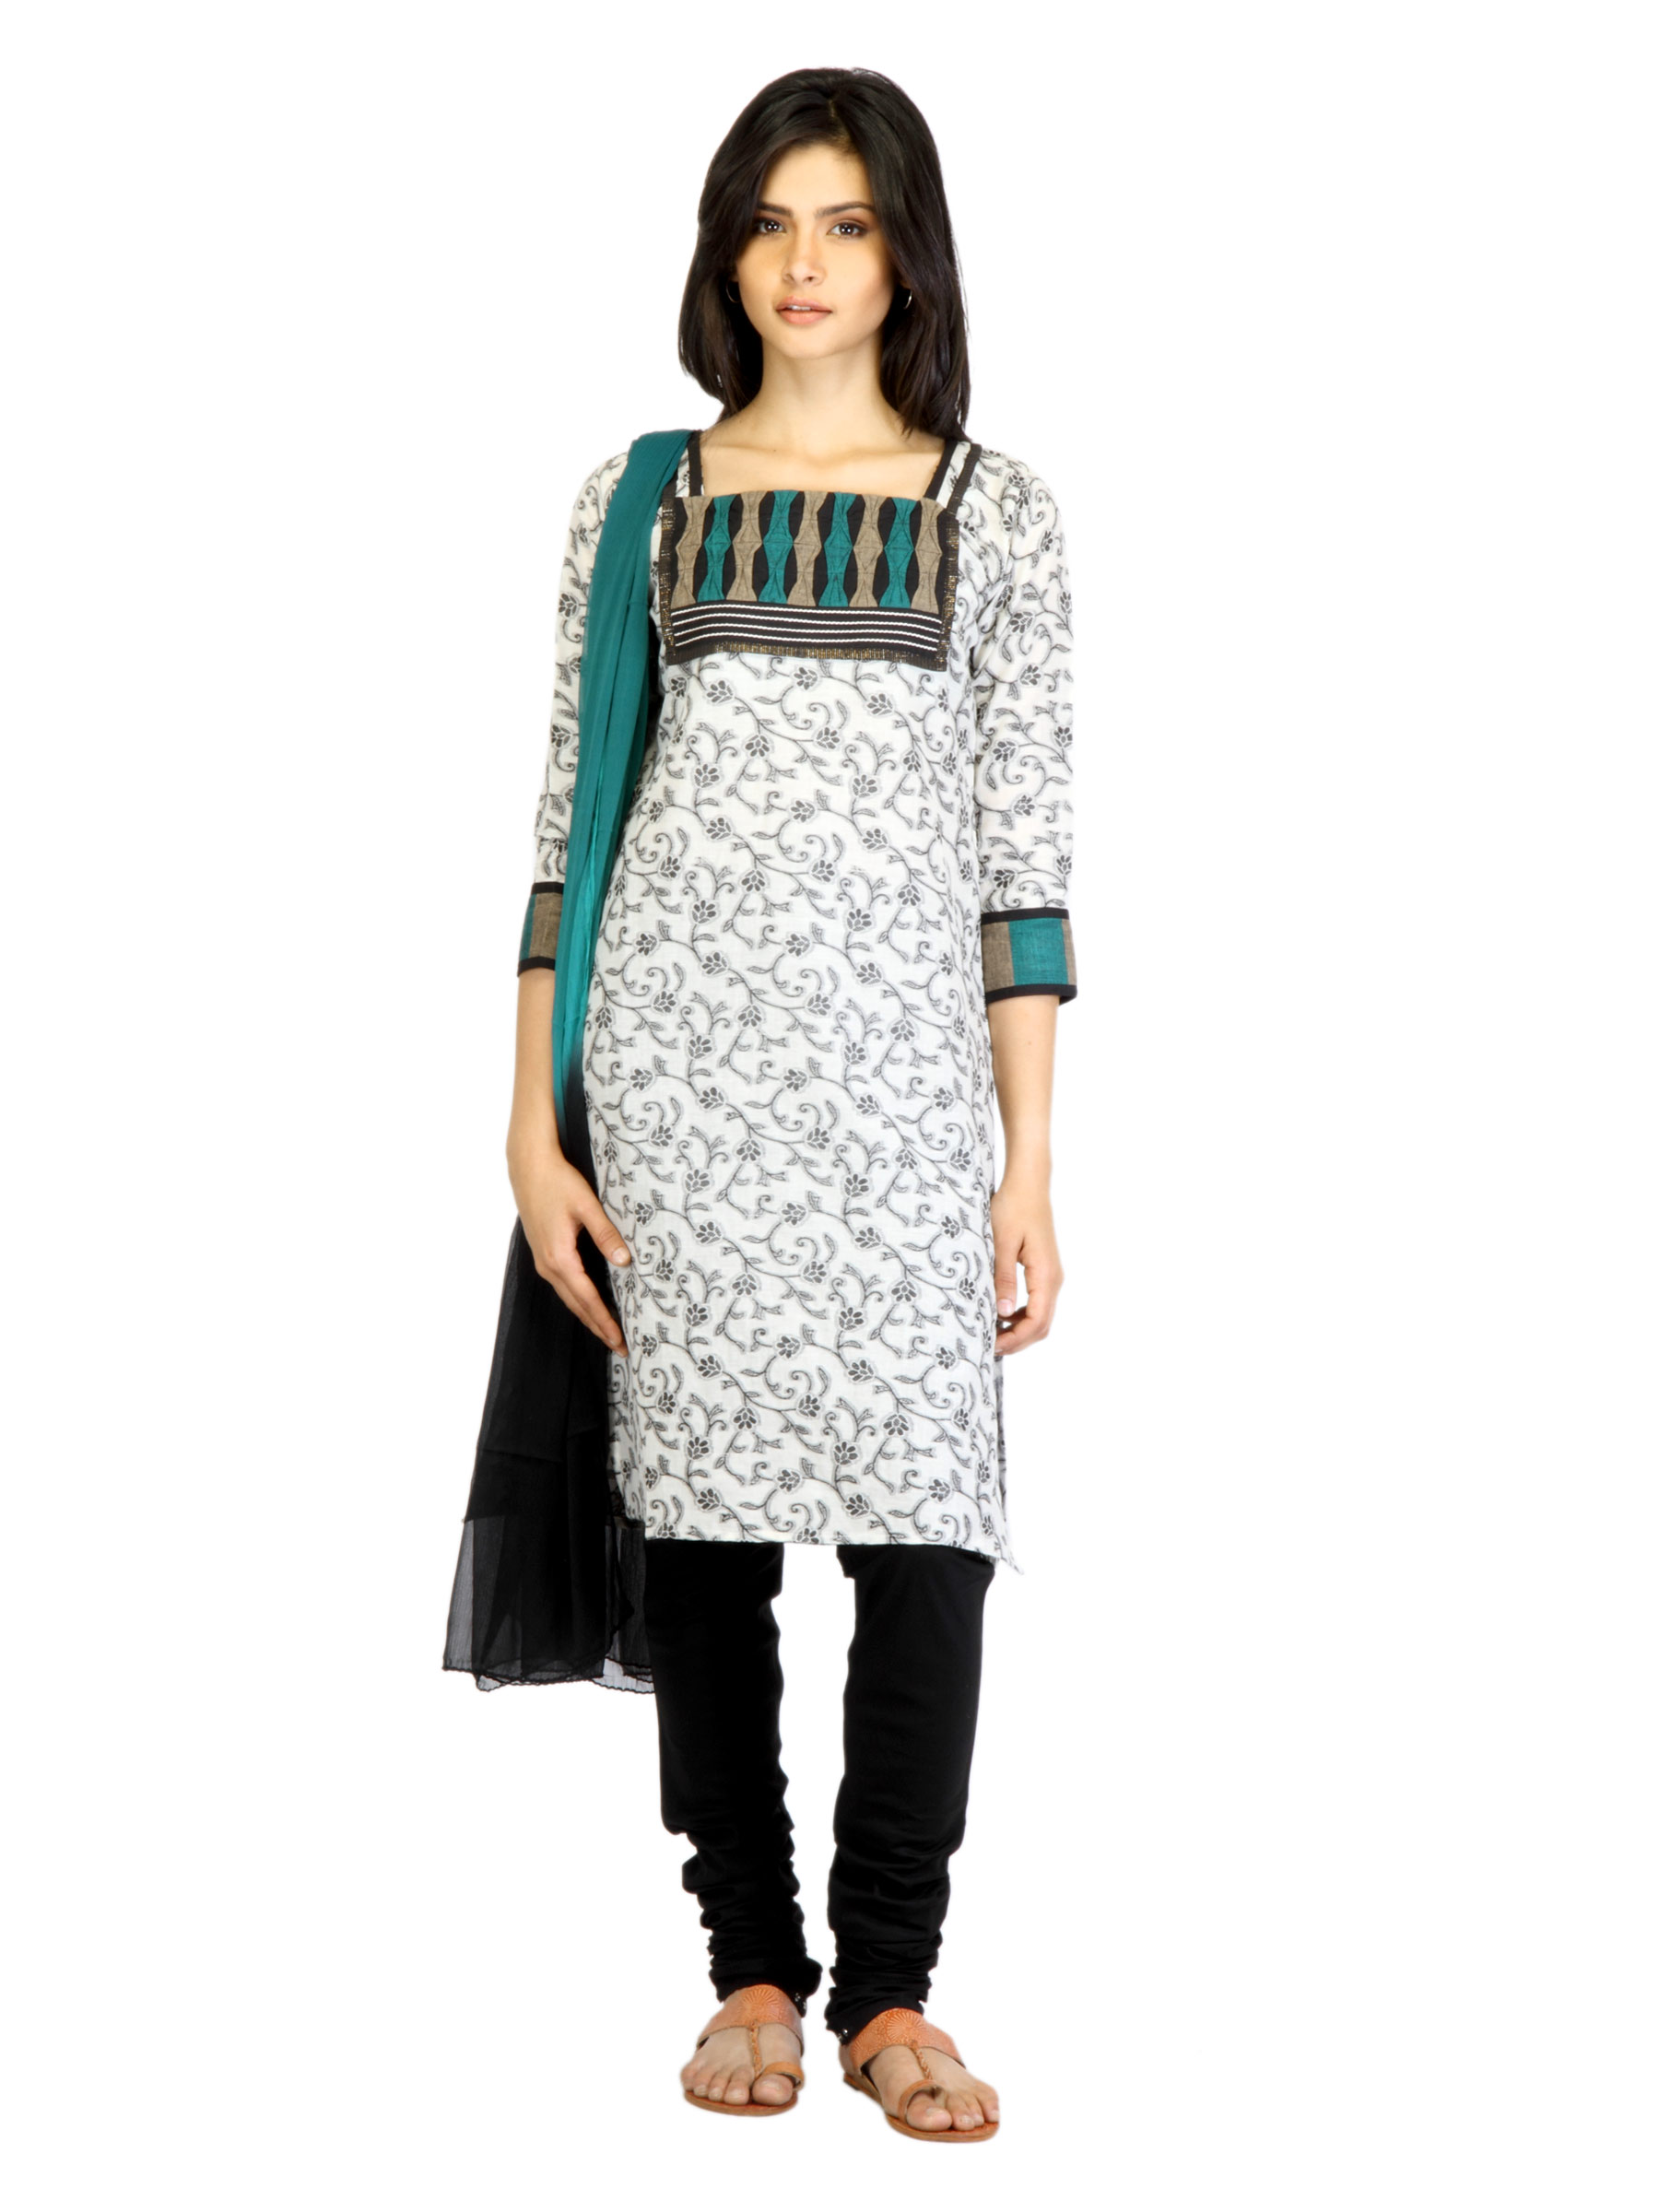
Vishudh Women White & Black Churidar Kurta with Dupatta
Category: Apparel / Apparel Set / Kurta Sets
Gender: Women
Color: White
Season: Fall 2011
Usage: Ethnic